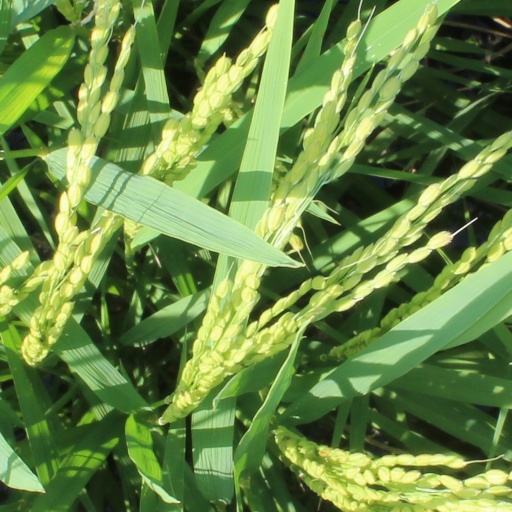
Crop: rice